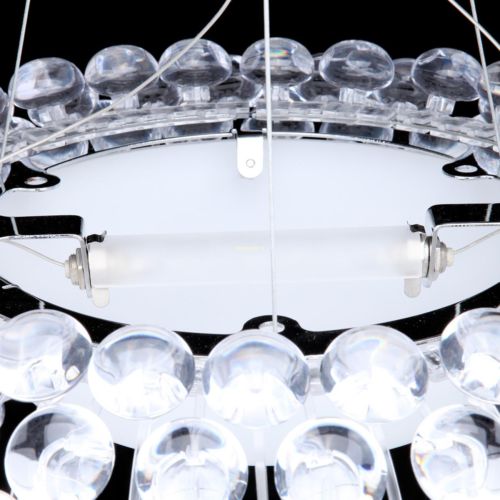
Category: lamp